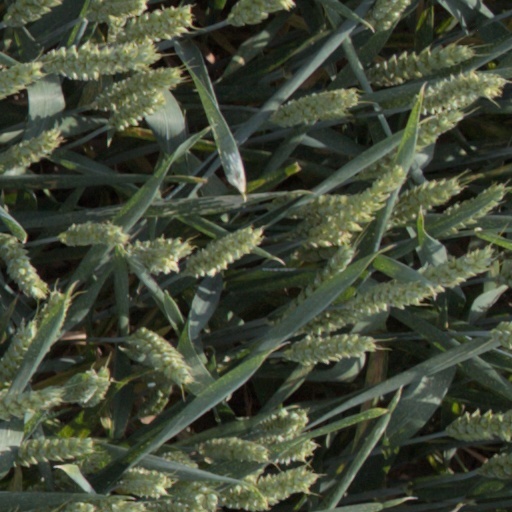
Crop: wheat